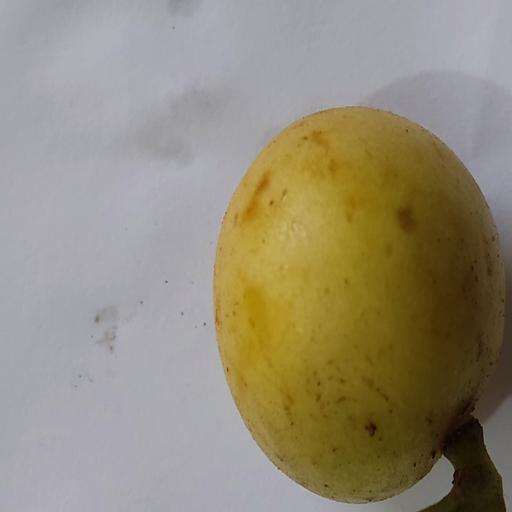
Crop type: Burmese Grape